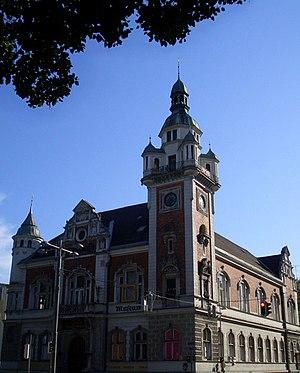
Villes d'Autriche de plus de 10 000 habitants :